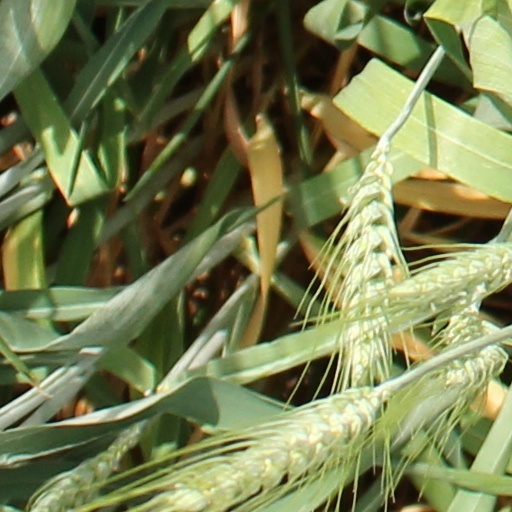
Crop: wheat